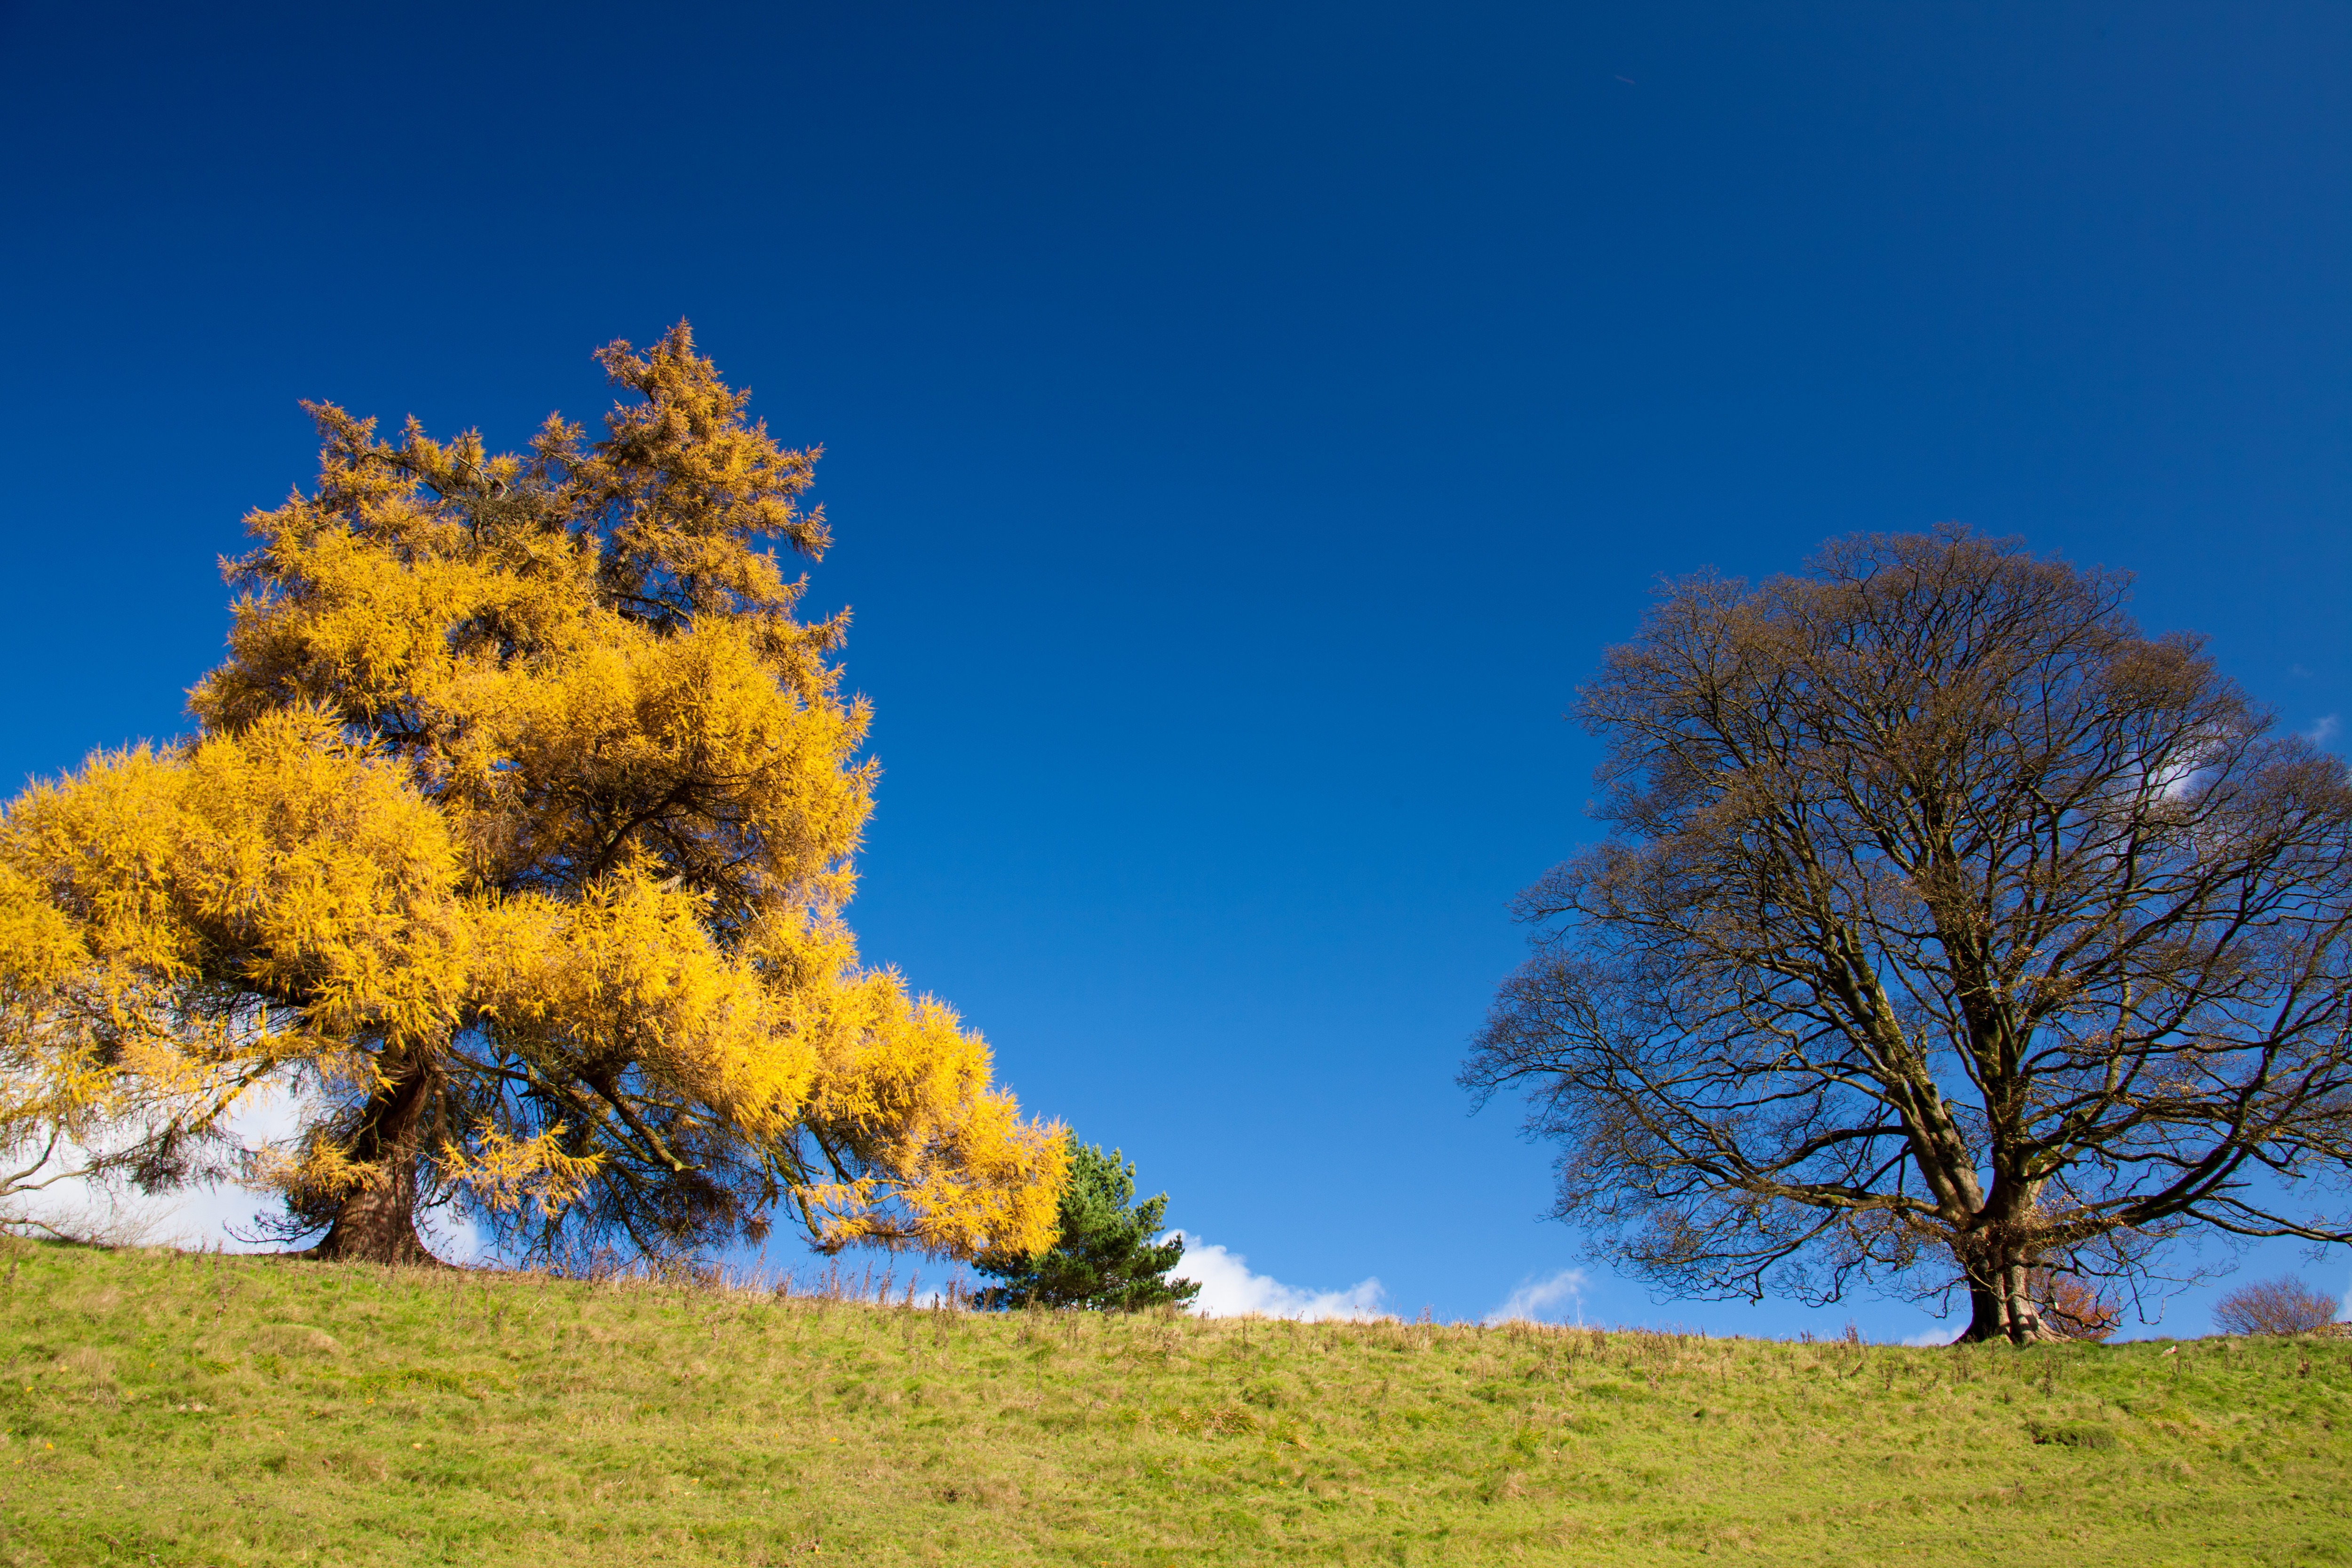
landscape, tree, nature, grass, horizon, branch, mountain, cloud, plant, sky, field, meadow, prairie, leaf, hill, flower, country, rural, green, autumn, blue, yellow, season, sunny, grassland, branches, ecosystem, rural area, woody plant